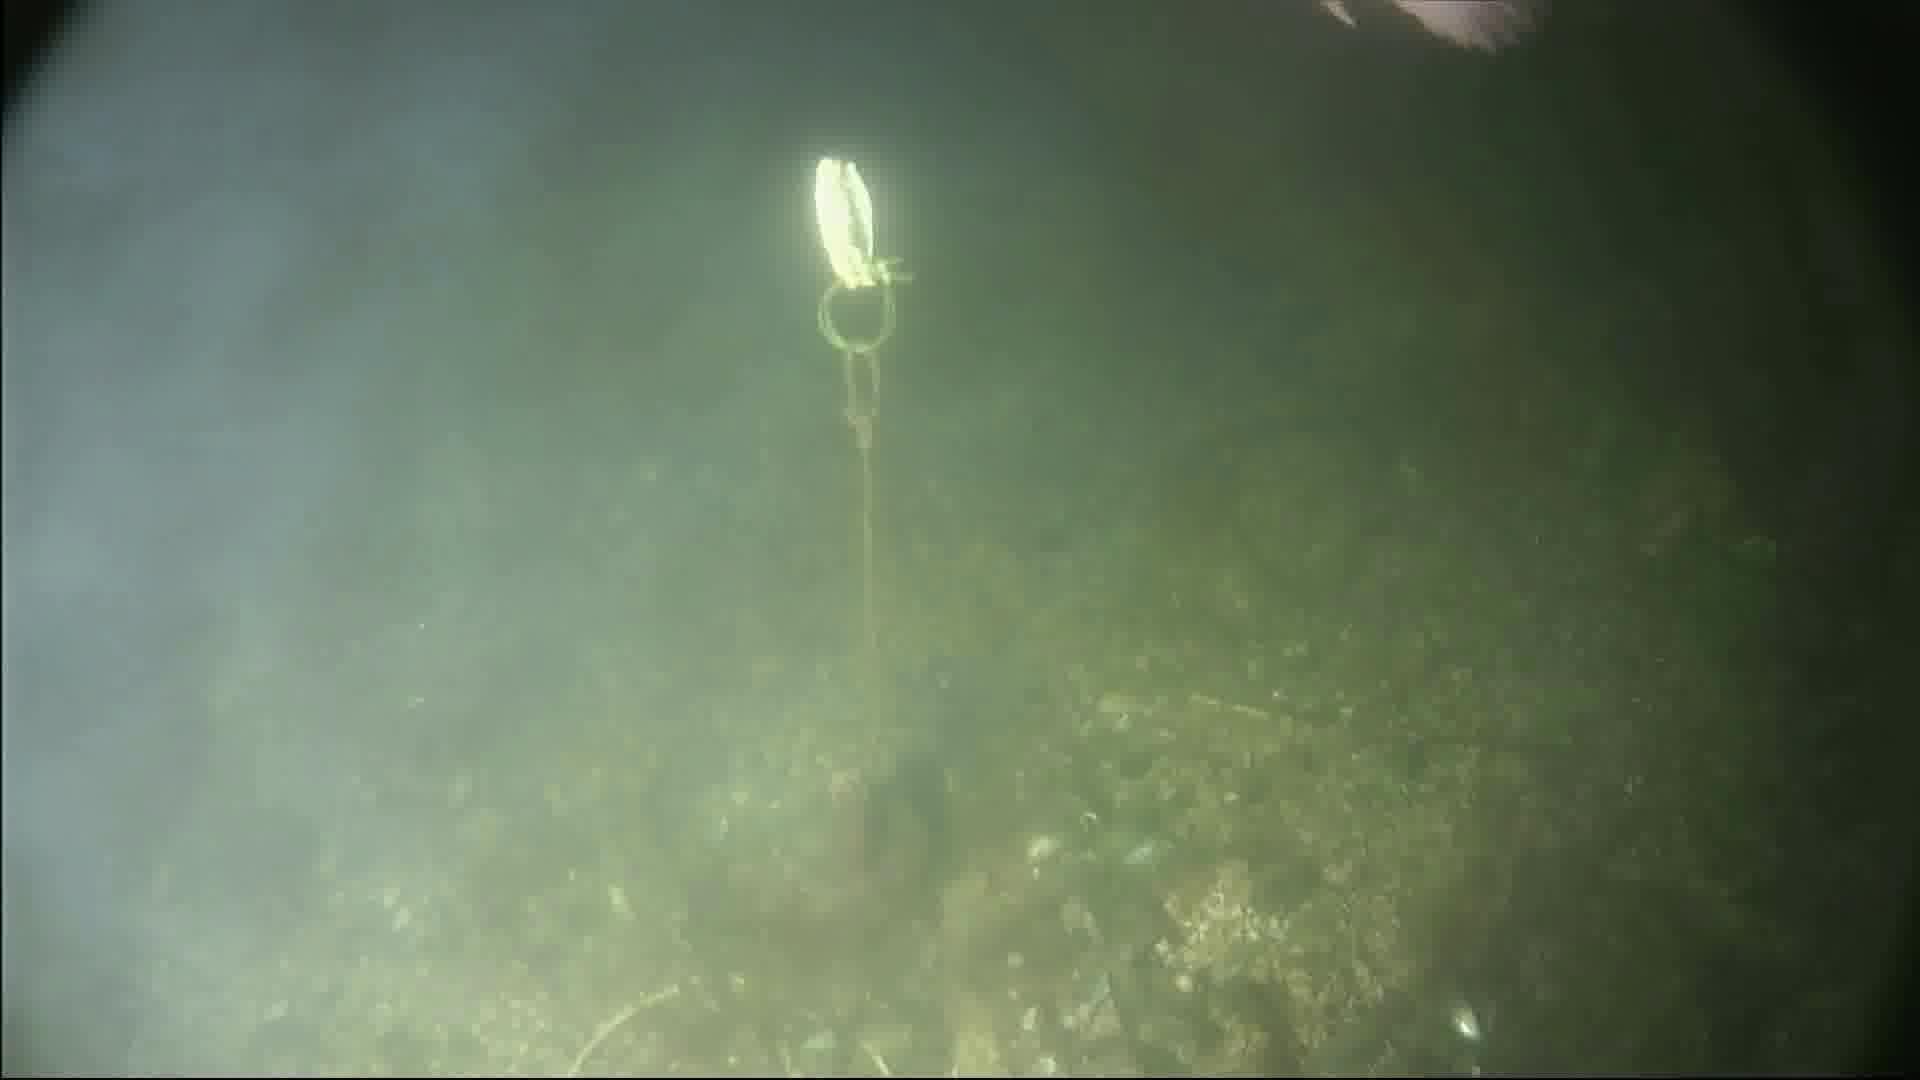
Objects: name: fish
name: crab